Michael Steinhardt

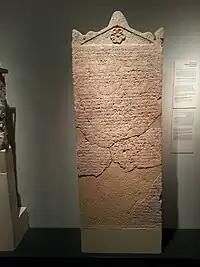
Heliodorus Stele, dating from 178 BC, of correspondence between Seleucus IV Philopator and Heliodorus

Steinhardt is an art collector, especially of antiquities. A special exhibition, "Ancient Art of the Cyclades", held at the Katonah Museum of Art included some pieces owned by him. He sat on the American advisory board of Christie's, the art & antiques auction house.